Carl Sundt-Hansen

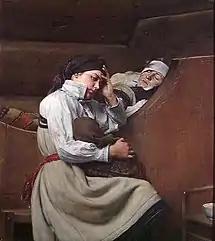
"Wounded" (1888)

In 1859, he studied at the Royal Danish Academy of Fine Arts and a private school operated by Frederik Ferdinand Helsted.